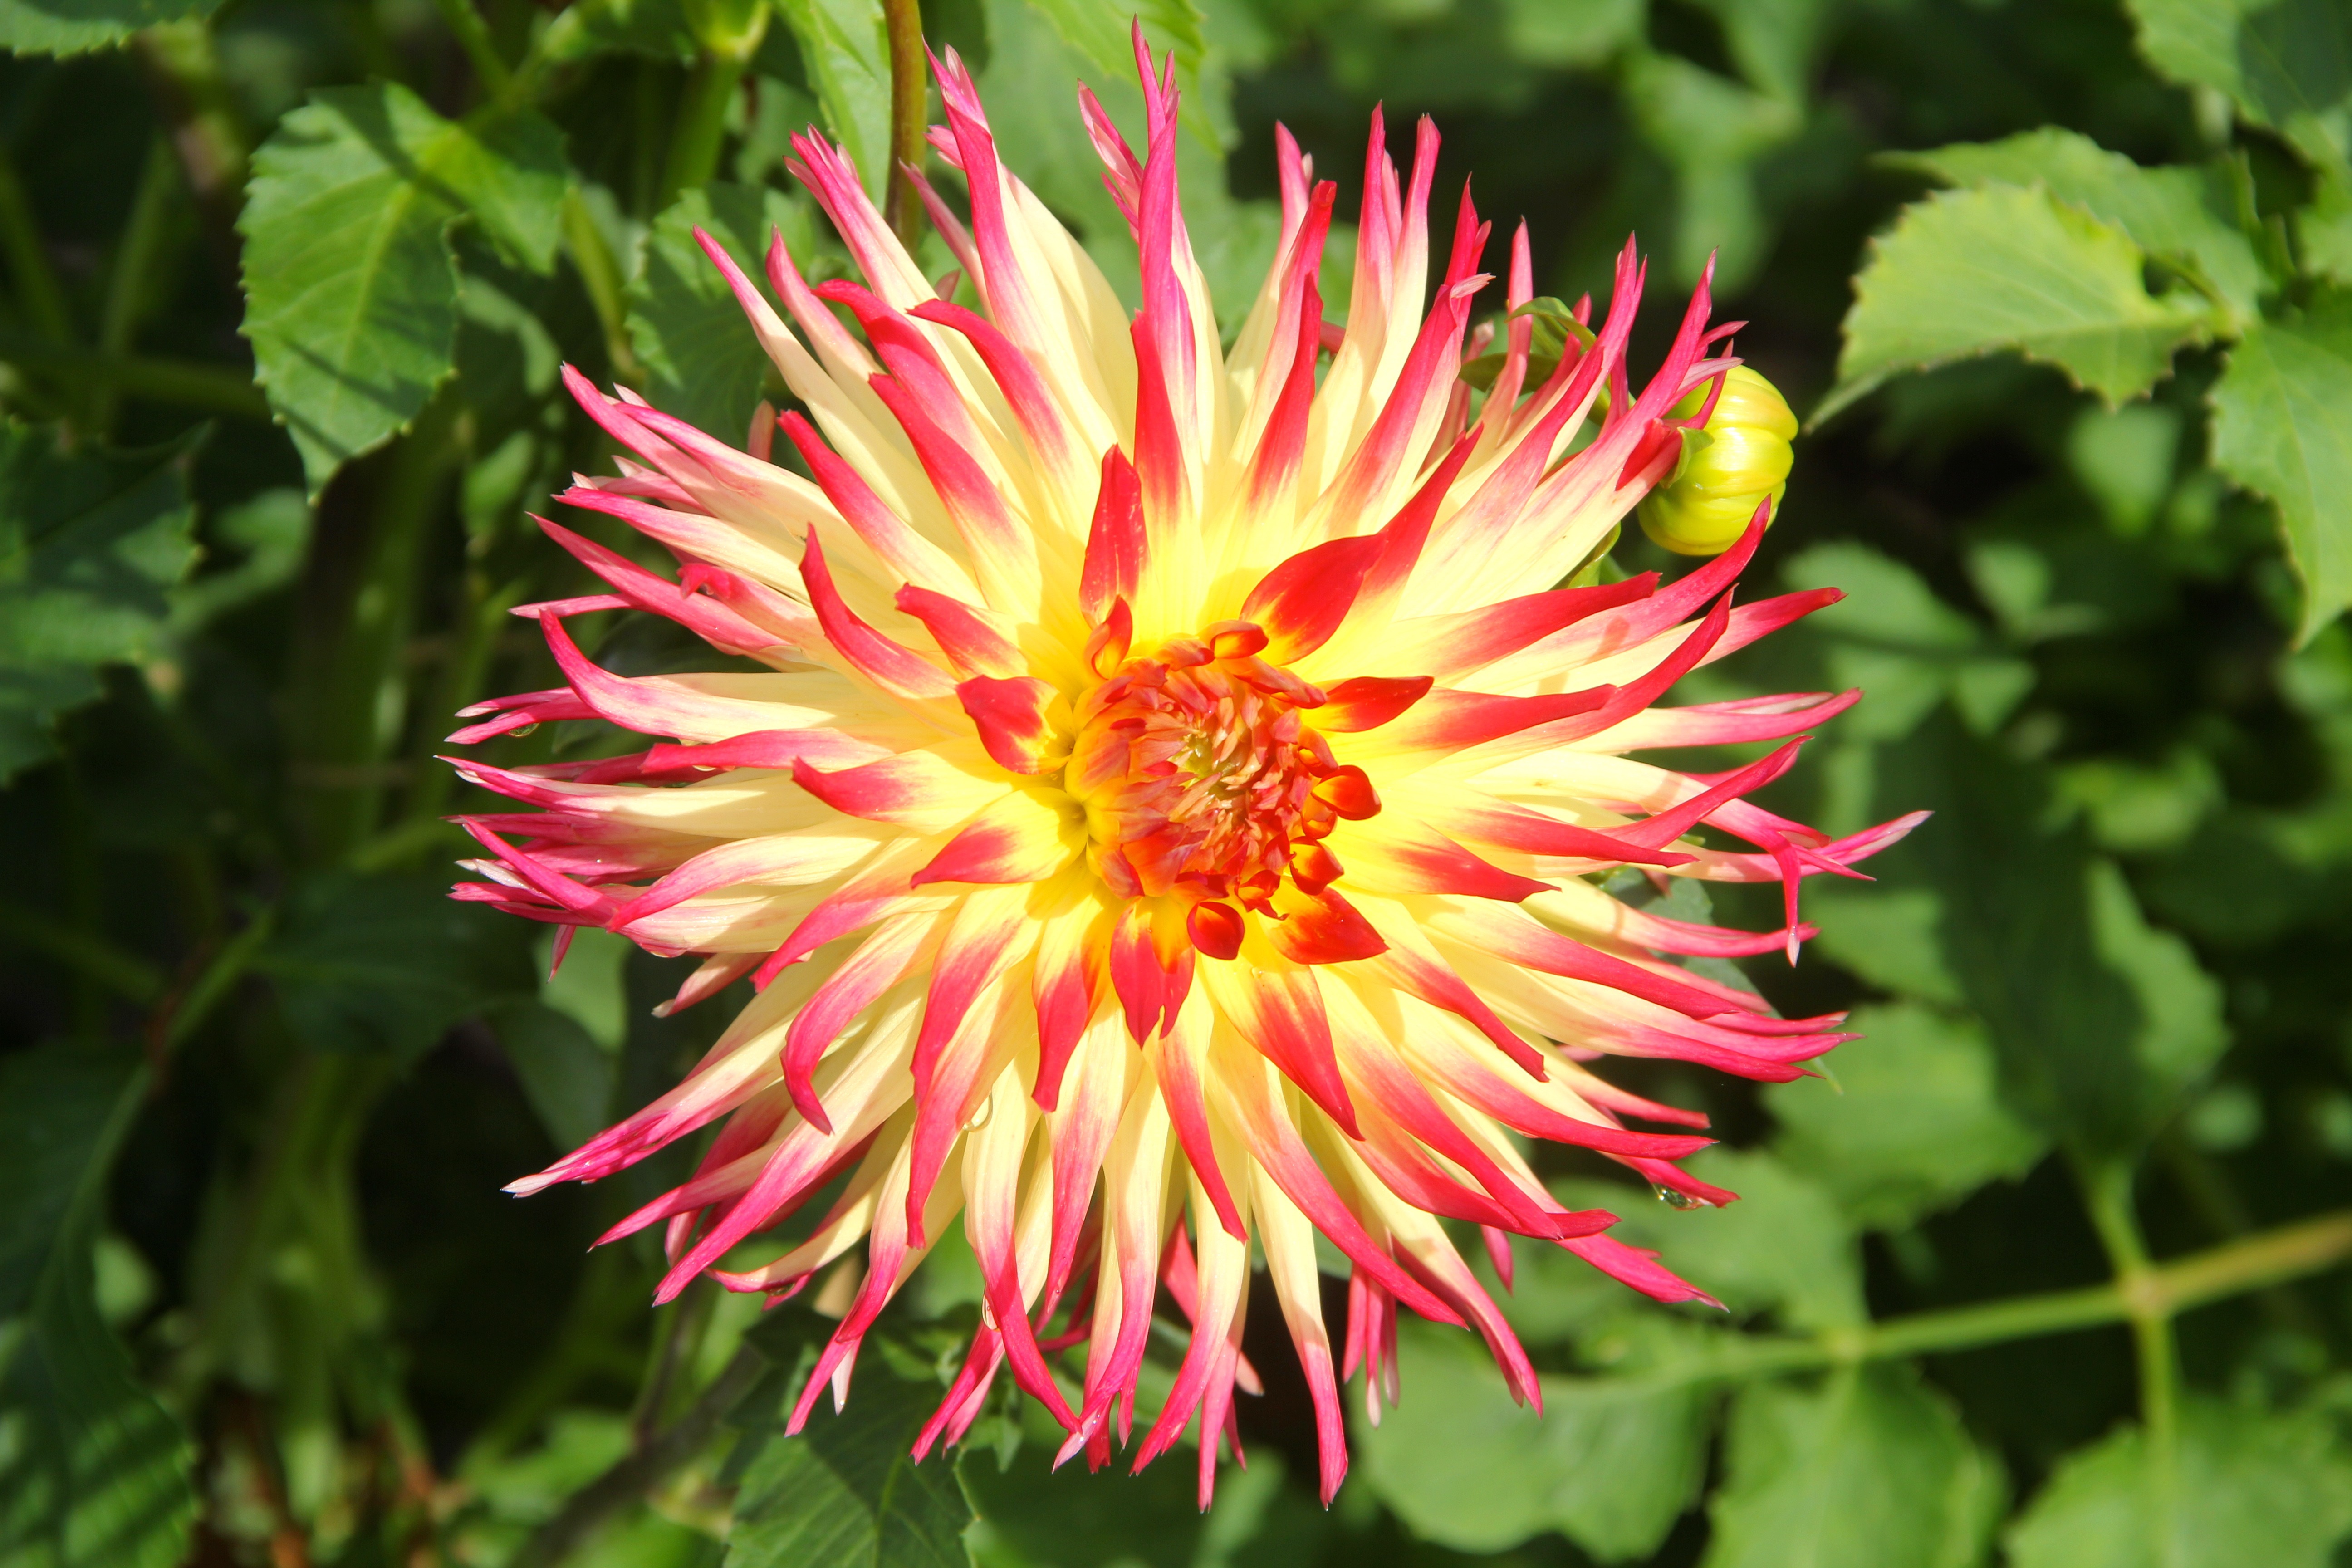
nature, blossom, plant, flower, petal, bloom, botany, flora, wildflower, dahlia, macro photography, garden plant, flowering plant, daisy family, annual plant, land plant